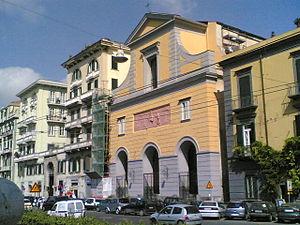
L'église San Giuseppe a Chiaia, est un édifice religieux catholique de style baroque les plus remarquables de la ville de Naples. Elle donne sur la riviera di Chiaia qui longe la baie de Naples. L'église Saint-Joseph dépend de l'archidiocèse de Naples.